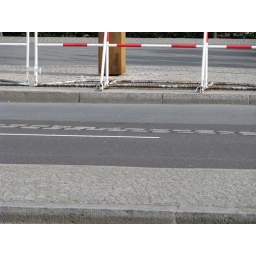
Look closely and you will see the bricks in the middle of the road which are placed to show the location of the wall